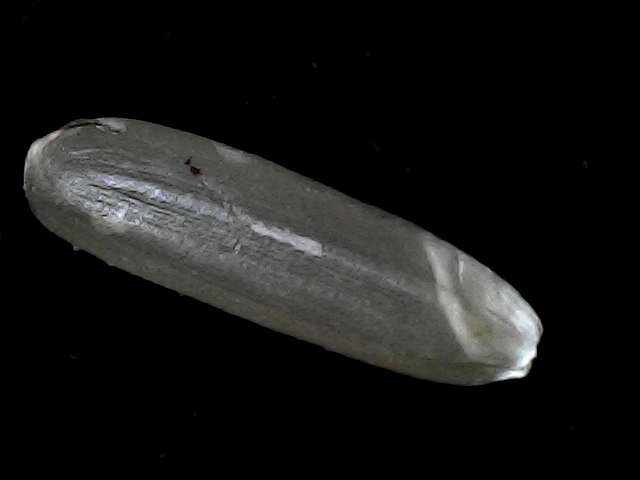
Rice variety: BD70